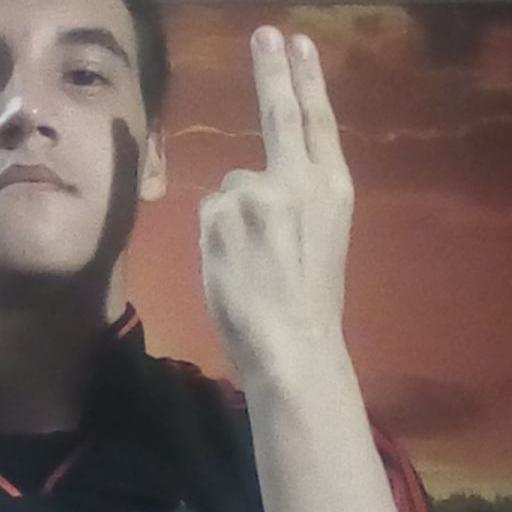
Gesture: two_up_inverted